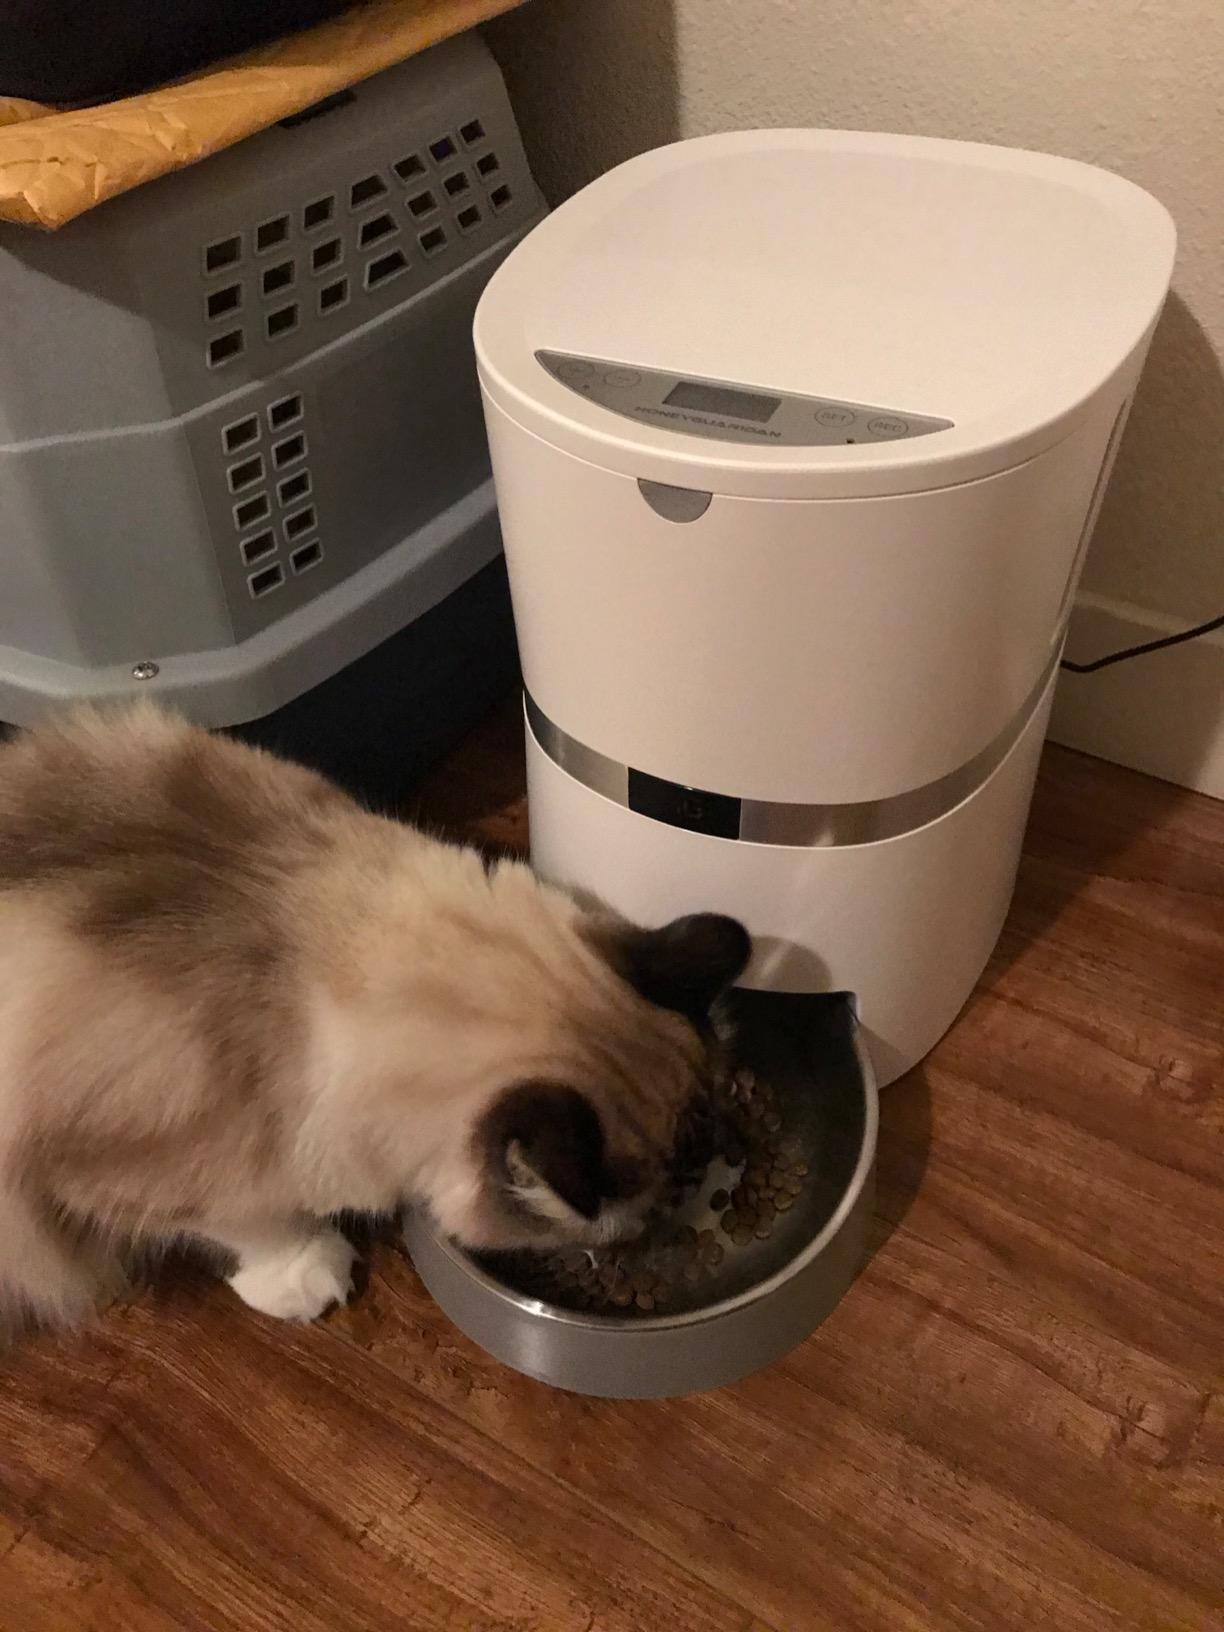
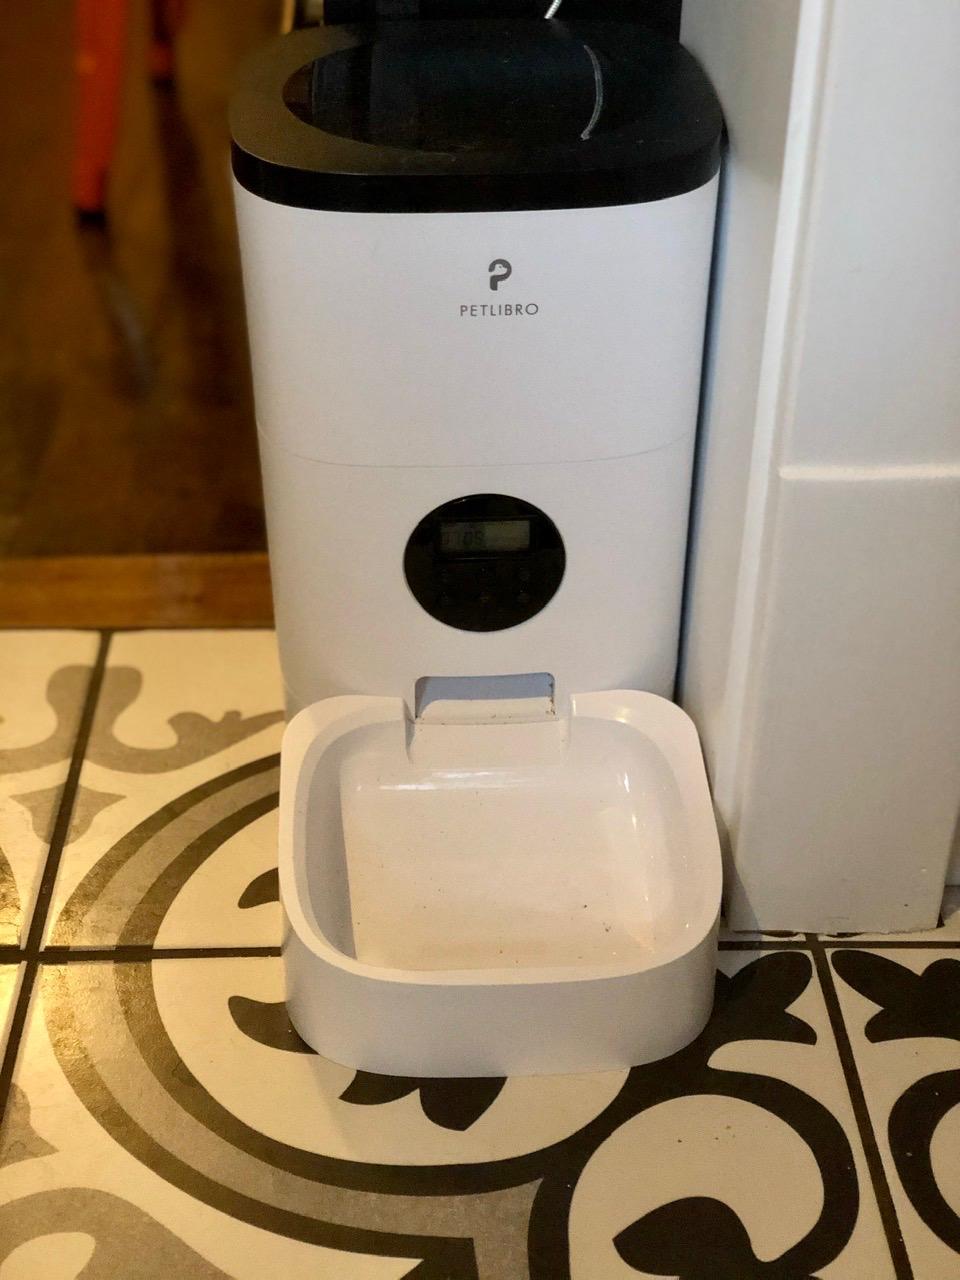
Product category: items_feeder
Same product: no